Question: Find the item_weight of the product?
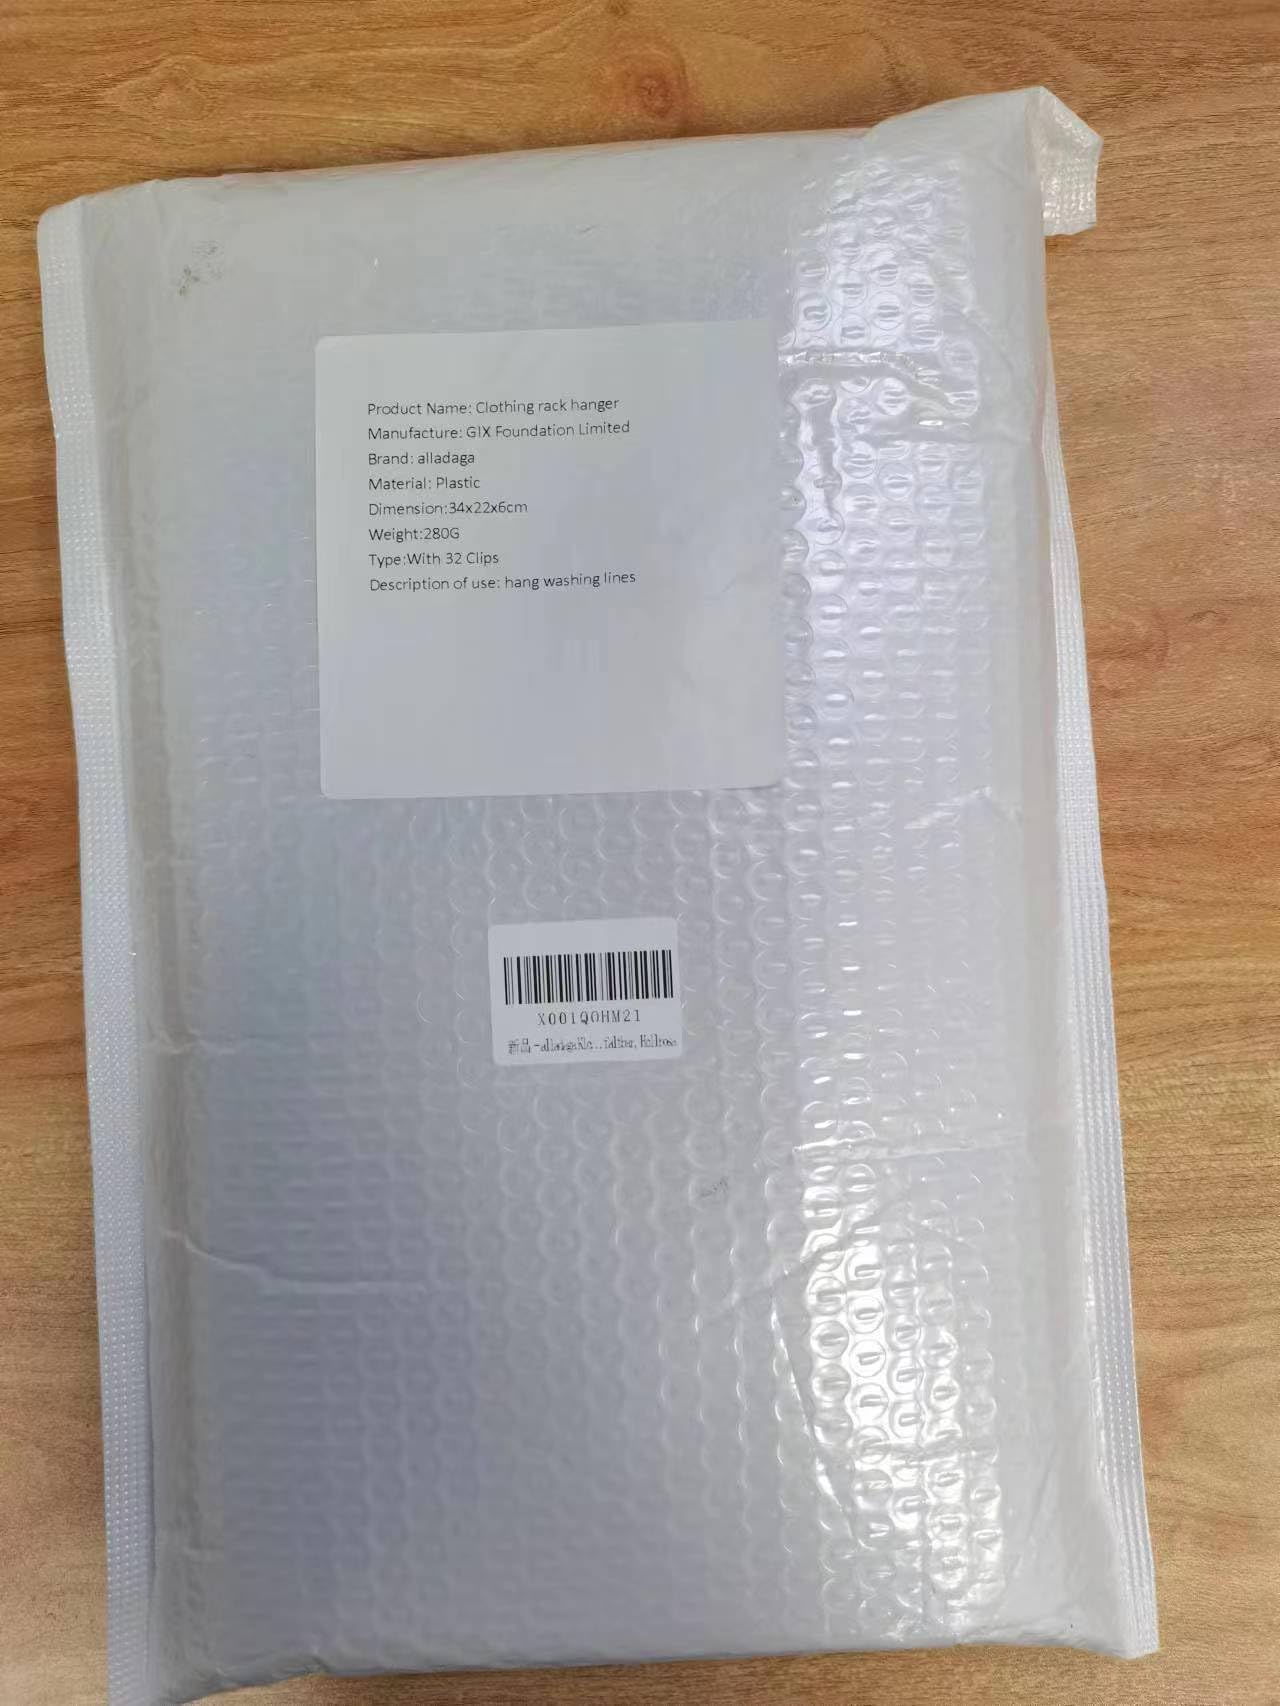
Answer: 280.0 gram